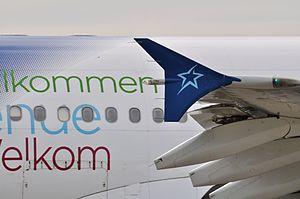
L'Airbus A310 est un modèle d'avion de ligne long courrier biréacteur à fuselage large construit par Airbus de 1982 à 1998 sur la base de l'Airbus A300. Il est similaire au Boeing 767.